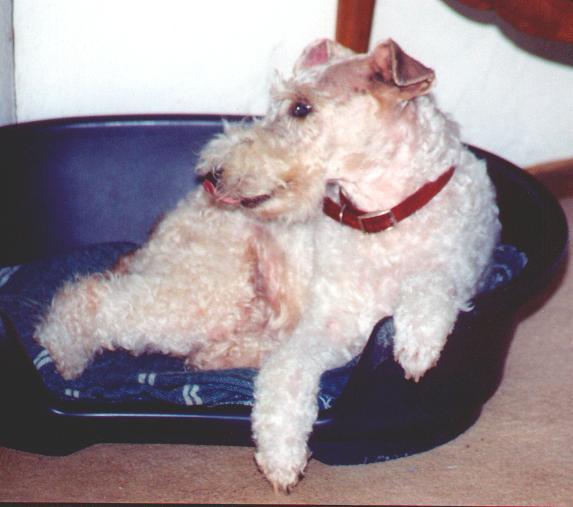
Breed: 226-n000057-wire_haired_fox_terrier